The Country Mouse

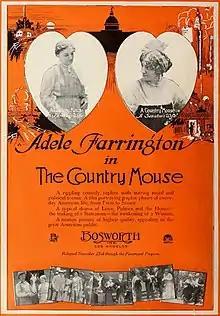

The Country Mouse is a 1914 American comedy silent film written and directed by Hobart Bosworth. The film stars Hobart Bosworth, Adele Farrington, Myrtle Stedman, Marshall Stedman and Rhea Haines. The film was released on November 23, 1914, by Paramount Pictures.